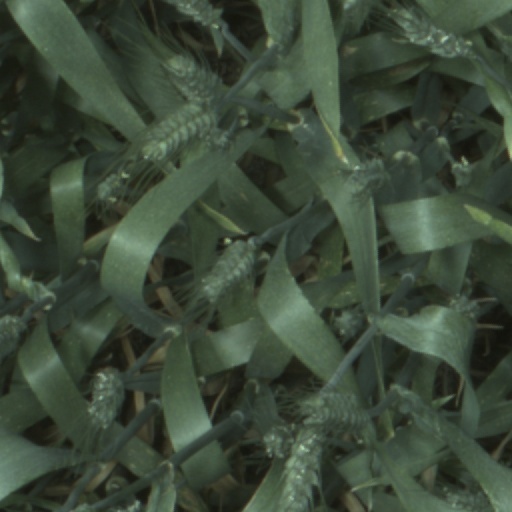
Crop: wheat